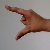
The image shows a hand gesture representing the letter 'Z' in Indian Sign Language.